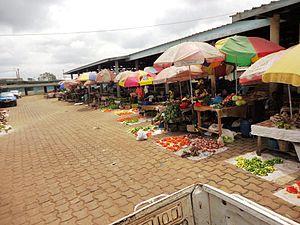
Ruelle du Marché de Ntoum dans la province de l'Estuaire au Gabon
Nkan est une ville du Gabon dans la province de l'Estuaire. Sa population s'élevait à 11 113 habitants en 2010.
Ntoum est une ville du Gabon, chef-lieu du département du Komo-Mondah dans la province de l'Estuaire, située à 38 km de la capitale gabonaise Libreville. En 2012, la population est estimée à 11 813 habitants.